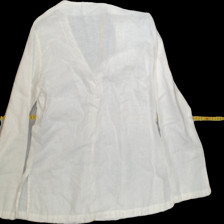
View: back
Type: Blouse
Category: Ladies
Brand: Not Applicable
Colors: White
Material: 100%cotton
Pattern: Lace
Cut: Regular, V-collar
Size: M
Season: All
Trend: No trend
Stains: No
Price range: 50-100
Recommended usage: Reuse